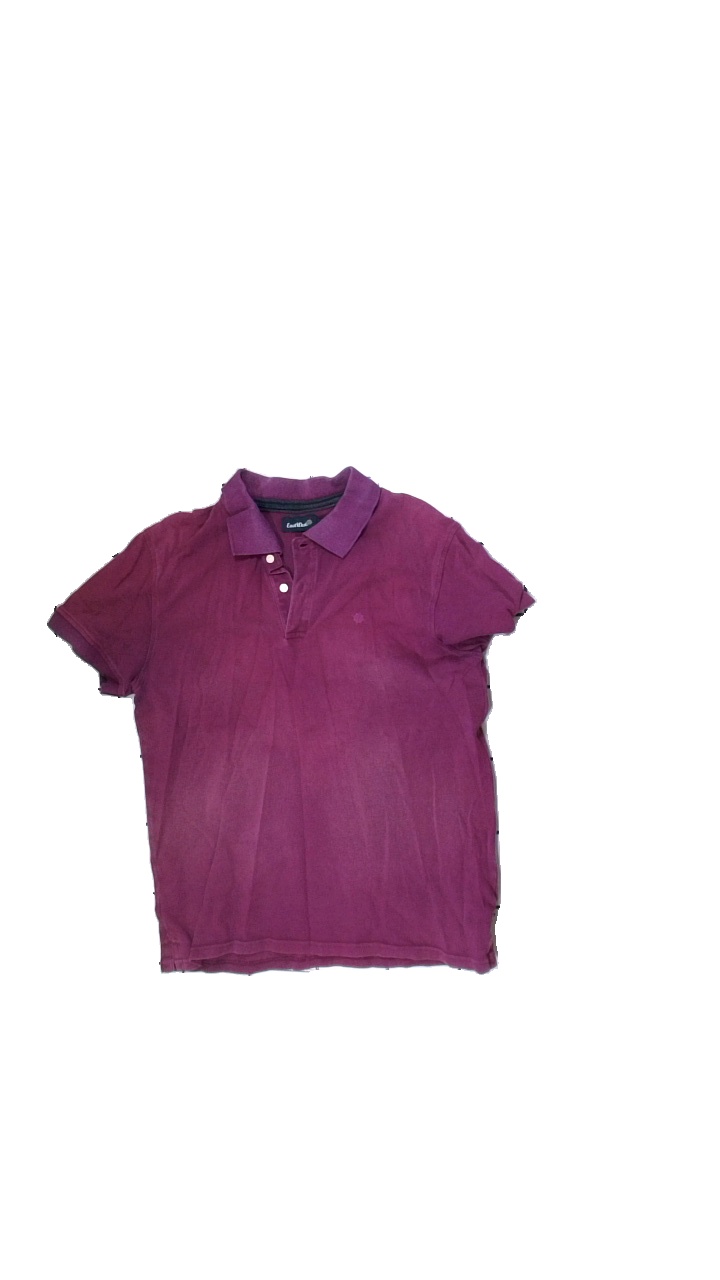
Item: Shirt (Men)
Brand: East West
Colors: Purple
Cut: Regular
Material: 100% Cott
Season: All
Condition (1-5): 1
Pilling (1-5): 4
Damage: Washed out
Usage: Recycle
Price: <50